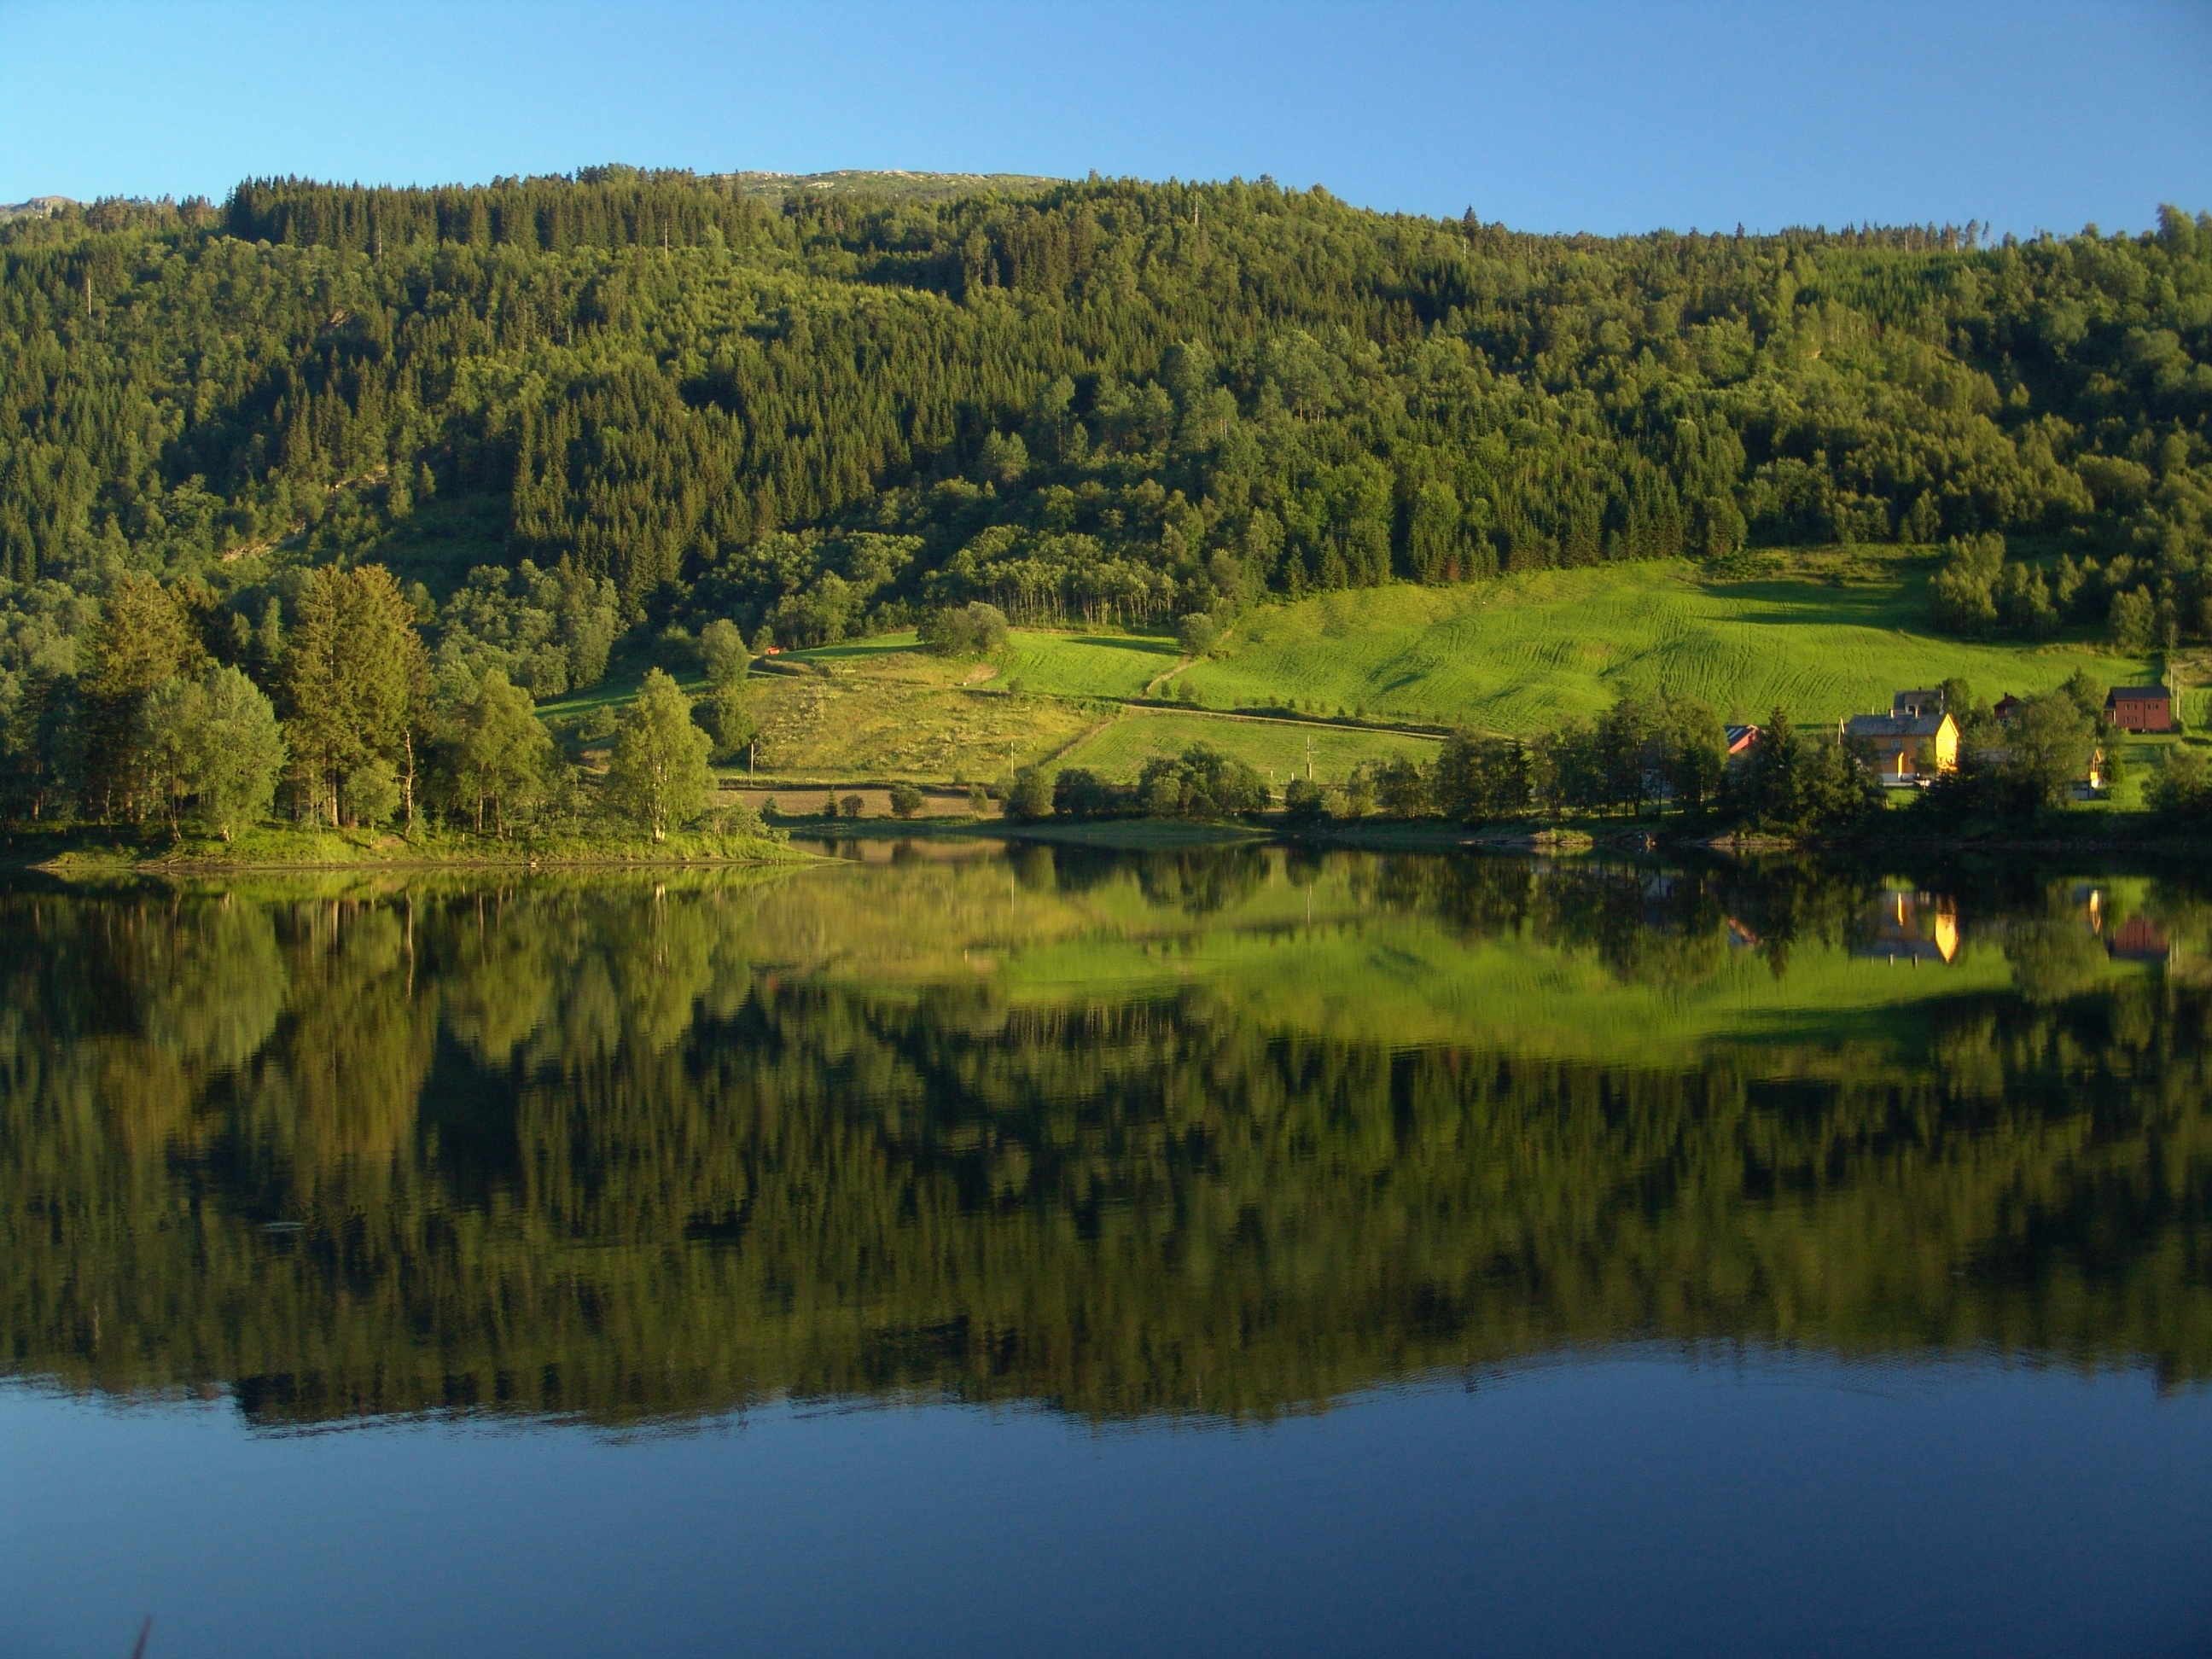
landscape, tree, water, nature, forest, wilderness, mountain, sky, meadow, hill, lake, pond, reflection, autumn, holiday, romance, blue, rest, reservoir, tourism, trees, clear water, bank, mountains, grassland, wetland, plateau, still, quiet, habitat, mood, loch, ecosystem, norway, mirroring, scandinavia, clean water, tarn, visitoslo, natural environment, mountainous landforms